Camping World

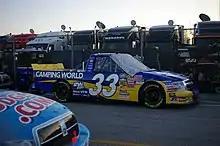
The Camping World-sponsored NASCAR Truck of Ron Hornaday Jr.

Under the Freedom Roads brand, the company sells RVs through a network of about three dozen independent dealers. In 2007, the company opened the Camping World RV Sales dealership; formerly known as Stout's RV. It is located on Interstate 65 south of Indianapolis, Indiana. Since then, the chain of dealerships has expanded to more than 200 locations.